John Doddridge

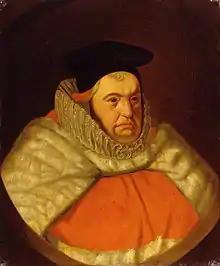
Sir John Doddridge (1555–1628), Justice of the King's Bench, wearing his judicial robes. National Portrait Gallery.

Sir John Doddridge (akas: Doderidge or Dodderidge; 1555–1628) was an English lawyer, appointed Justice of the King's Bench in 1612 and served as Member of Parliament for Barnstaple in 1589 and for Horsham in 1604. He was also an antiquarian and writer. He acquired the nickname "the sleeping judge" from his habit of shutting his eyes while listening intently to a case. As a lawyer he was influenced by humanist ideas, and was familiar with the ideas of Aristotle, and the debates of the period between his followers and the Ramists. He was a believer in both the rationality of the English common law and in its connection with custom.